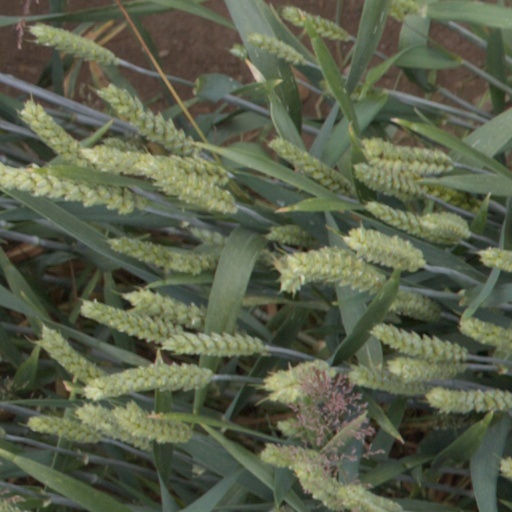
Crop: wheat